Angela Crawley

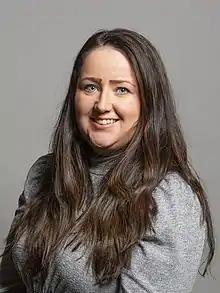
Official portrait, 2019

Angela Crawley (born 3 June 1987) is a Scottish National Party politician who served as the Member of Parliament (MP) for Lanark and Hamilton East from 2015 to 2024. She served as the SNP Shadow Attorney General from 2021 to 2022. She was previously the SNP spokesperson for Women and Equalities, and a member of the Women and Equalities Committee of the House of Commons.